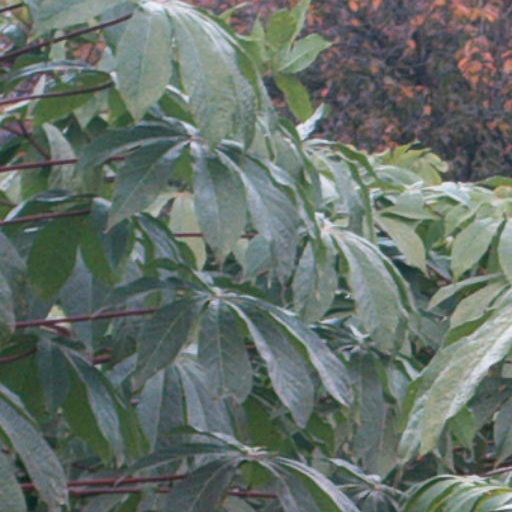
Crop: cassava